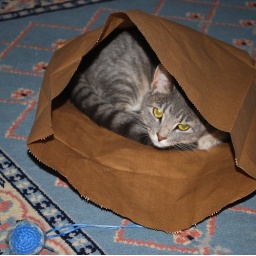
She is in her paper bag (in the living room) again. Taken by Ron.